Traffic collision

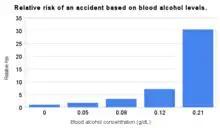
Relative risk of collisions based on blood alcohol levels

The U.S. Department of Transportation's "Federal Highway Administration" reviewed research on traffic speed in 1998. The summary says that: